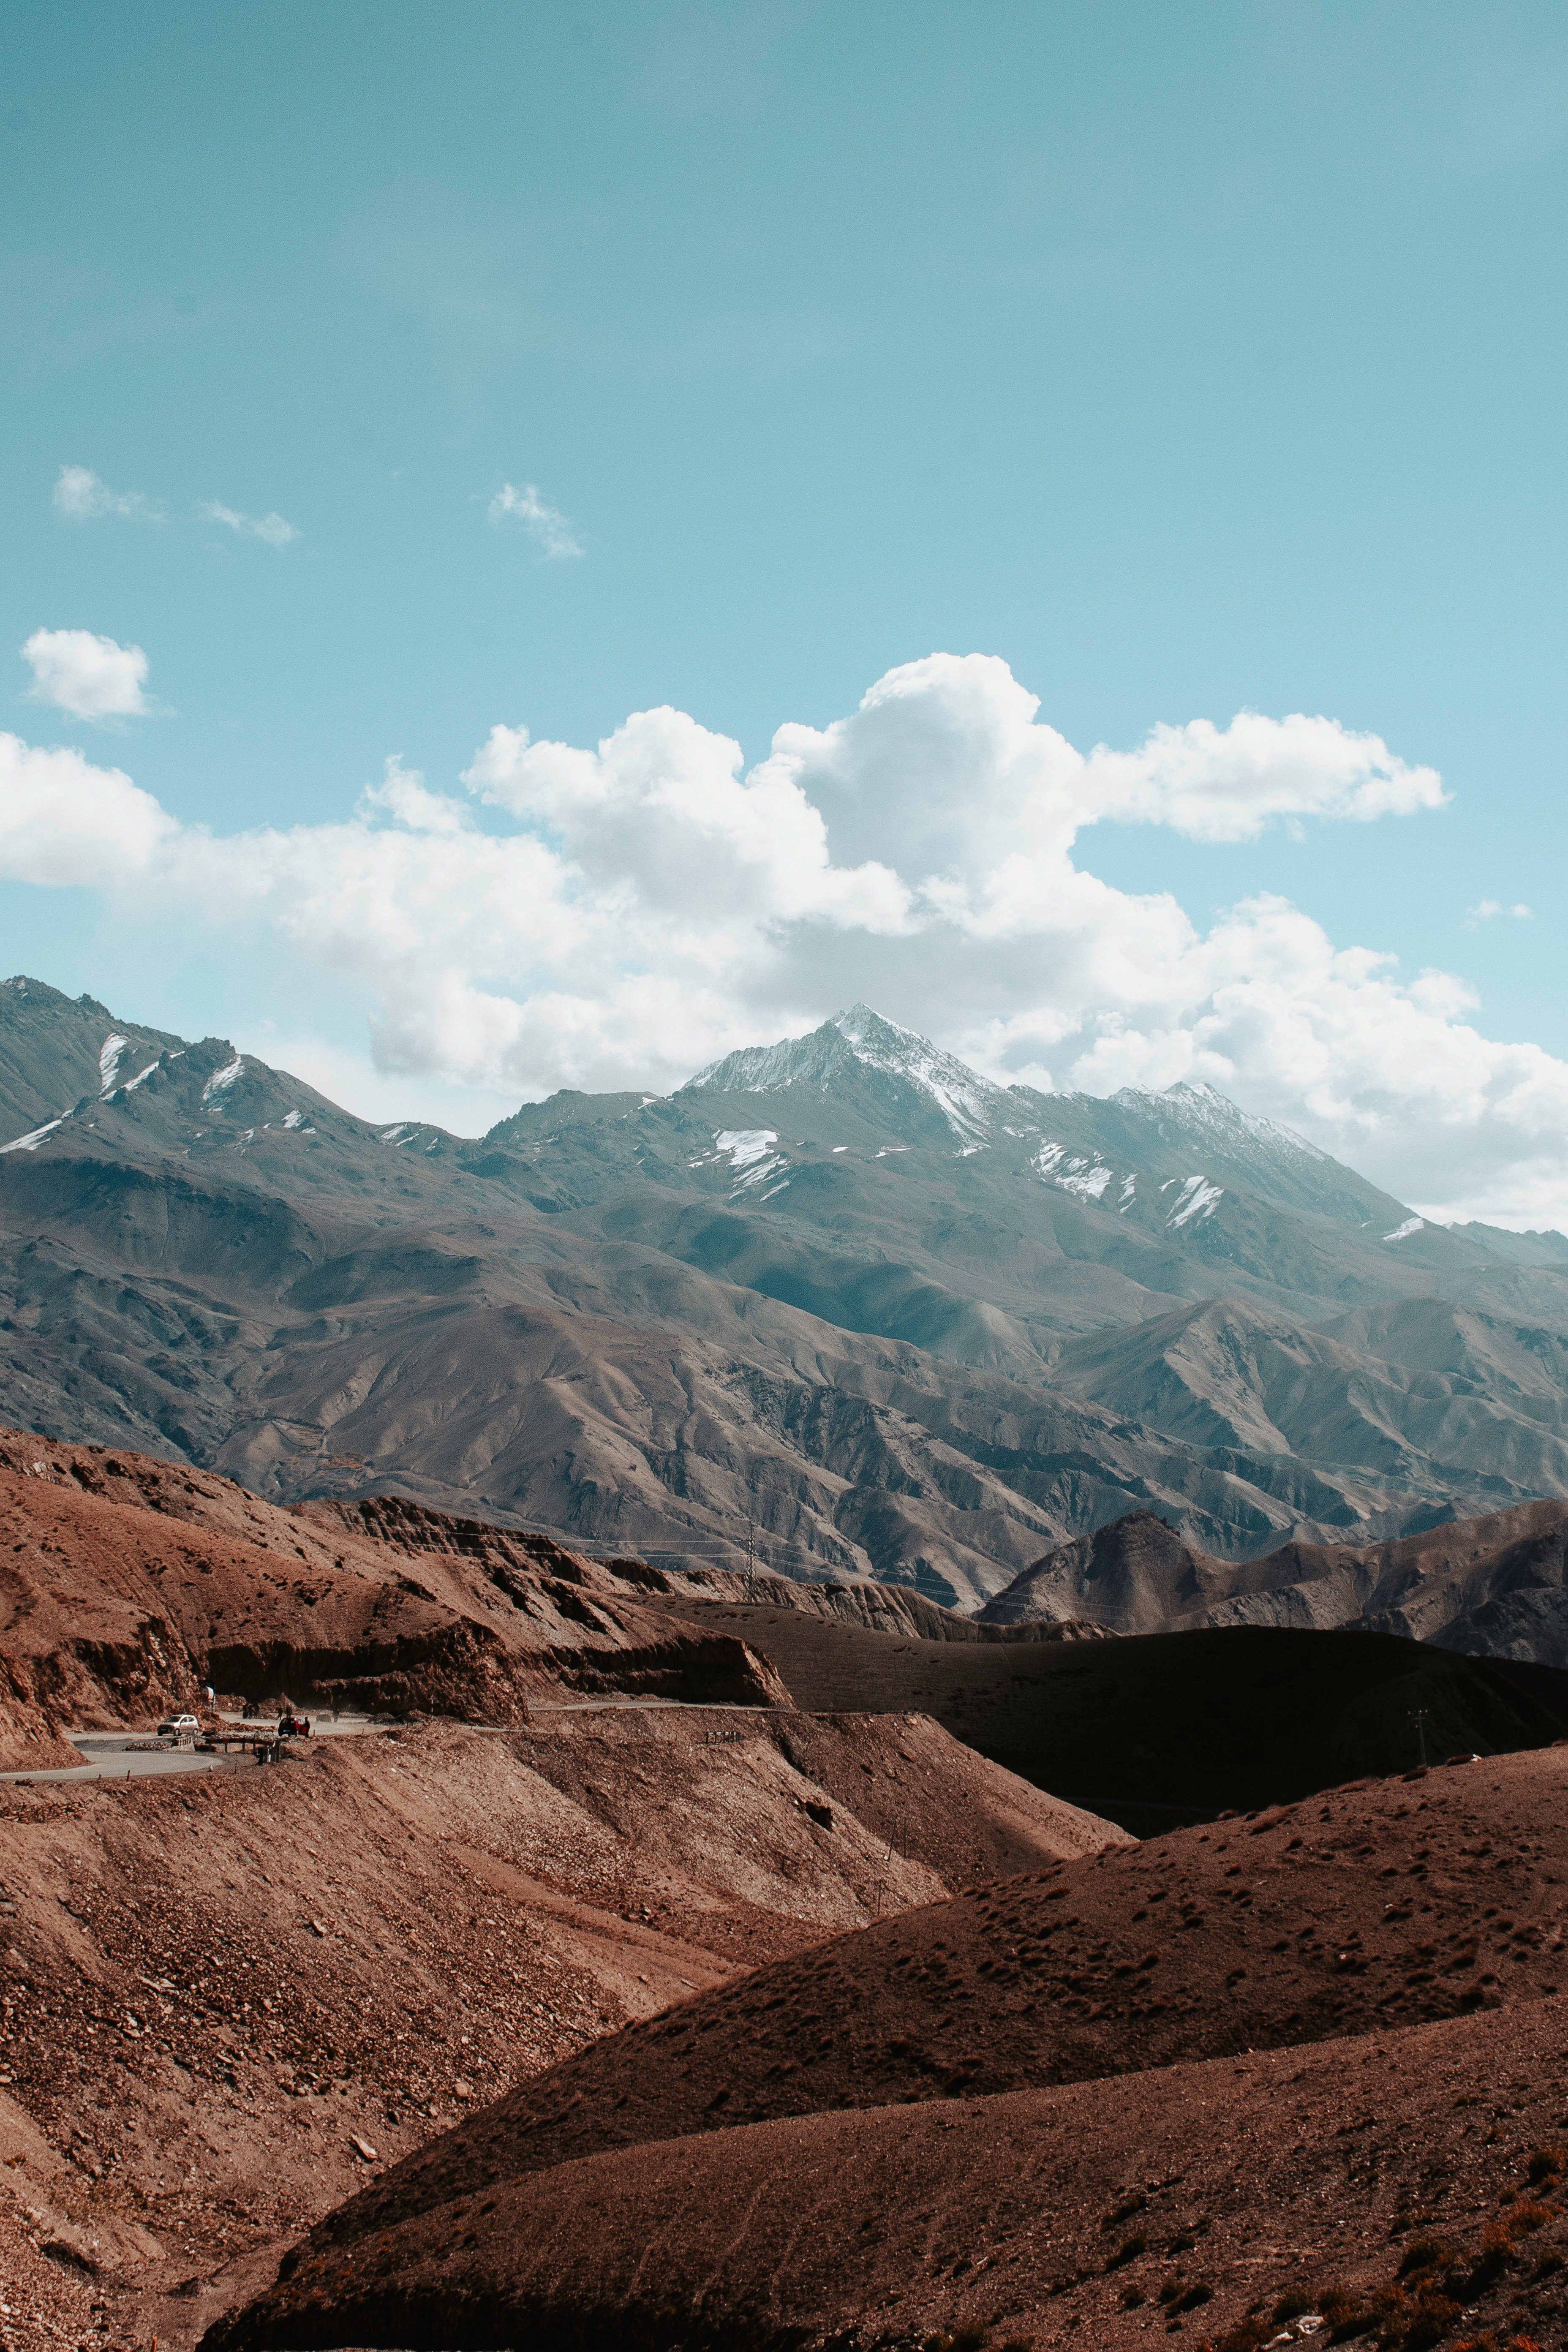
sky, mountainous landforms, mountain, highland, cloud, mountain range, ridge, wilderness, hill, valley, hill station, mountain pass, fell, meteorological phenomenon, morning, mount scenery, plateau, rural area, horizon, national park, summit, tree, landscape, elevation, alps, geology, escarpment, ecoregion, massif, winter